Infanta Elena, Duchess of Lugo

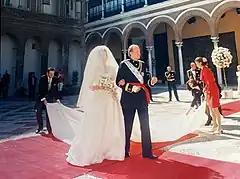
Elena and her father, King Juan Carlos, the day of the wedding.

Infanta Elena was born on 20 December 1963 at Our Lady of Loreto Sanatorium, now known as ORPEA Madrid Loreto, in Madrid. She is the first member to be born in hospital from King Juan Carlos I's family and the eldest child of Juan Carlos I, the former Spanish monarch, and Queen Sofía (born Princess of Greece and Denmark). She has one sister and one brother.